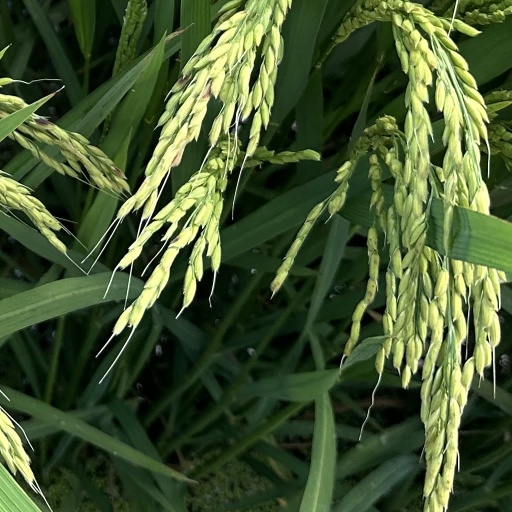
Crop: rice